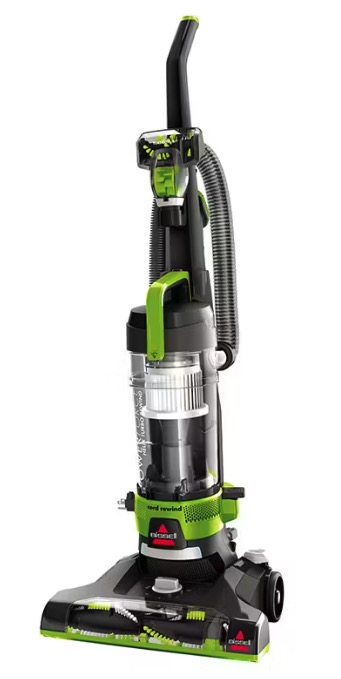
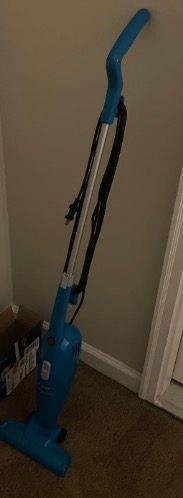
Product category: items_vacuum
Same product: no